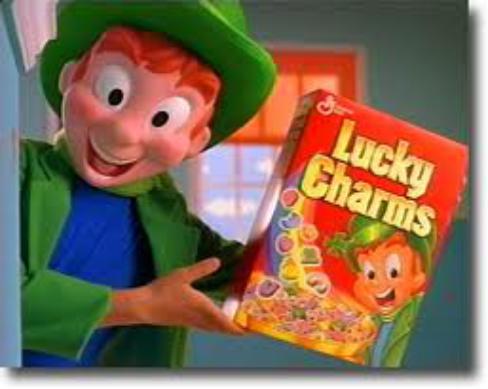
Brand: Lucky Charms
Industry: Food